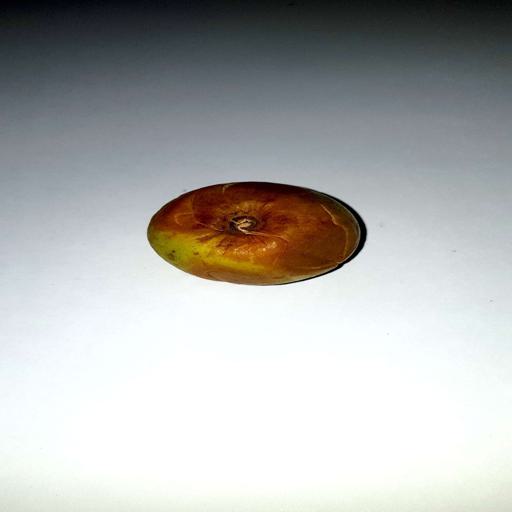
Label: bruised